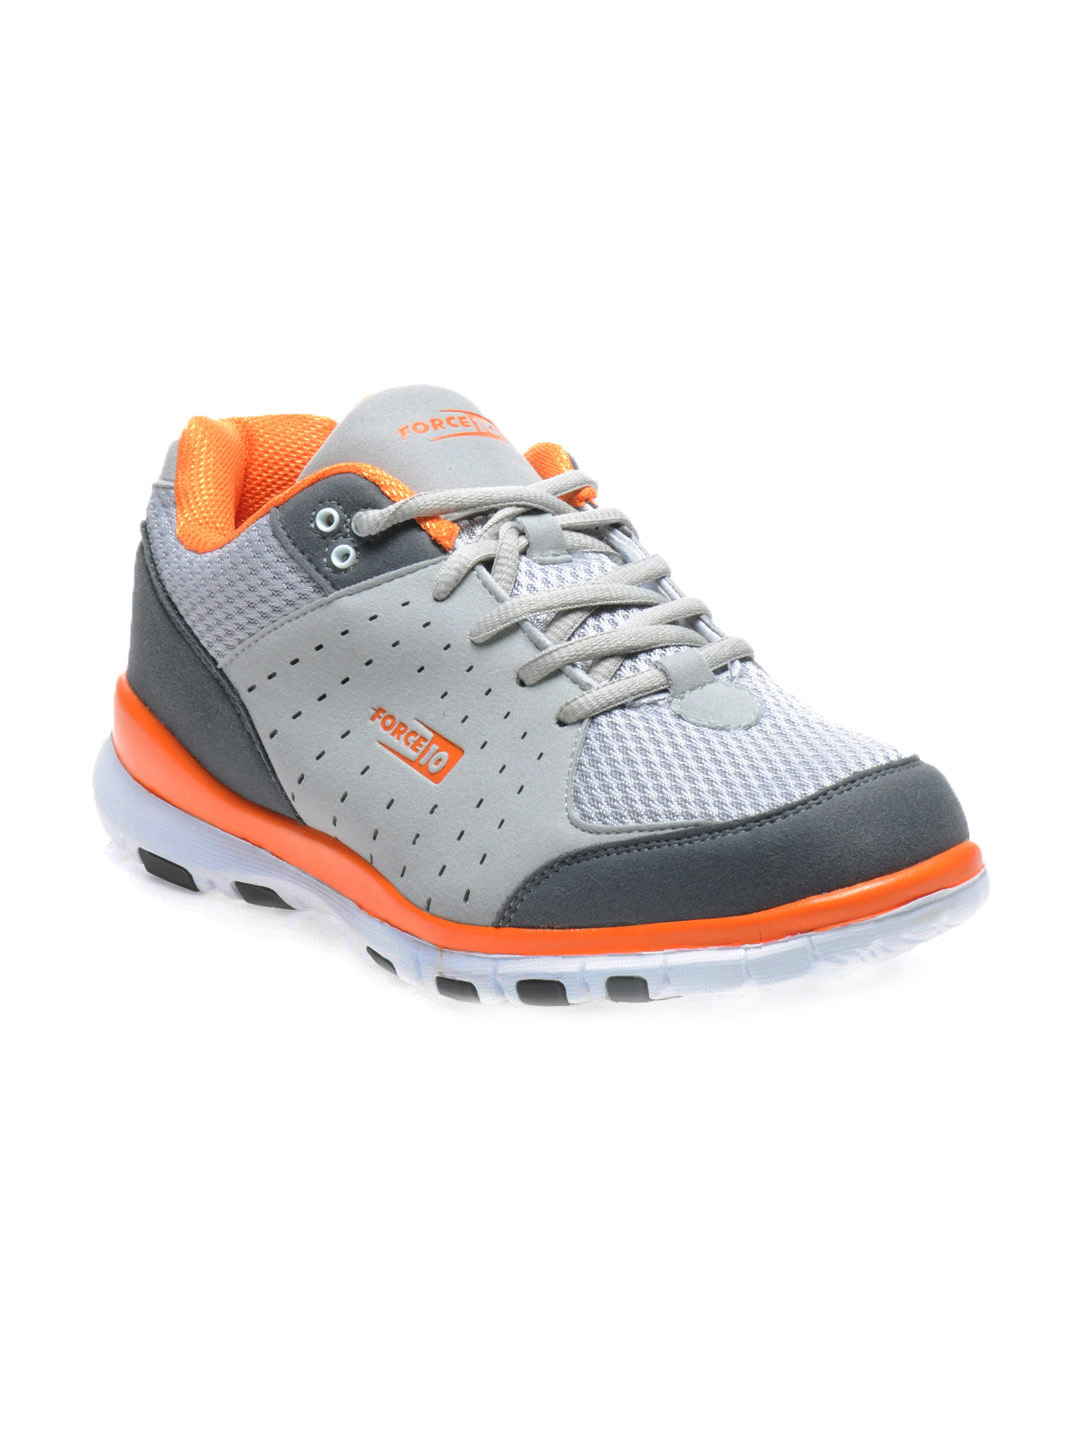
Force 10 Men Grey Sports Shoes
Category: Footwear / Shoes / Sports Shoes
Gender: Men
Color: Grey
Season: Summer 2012
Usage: Sports